Shlomo Simcha

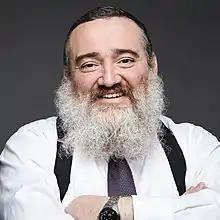

Shlomo Simcha Sufrin, better known as Shlomo Simcha (Hebrew: שלמה שמחה) is a UK-born Canadian Hasidic Jewish cantor and singer. Shlomo Simcha began his career in a small kollel in Montreal, where he was discovered by a local wedding band leader who brought him onto a project recording a series for children in the Satmar community called "Besof Umachol". His work on the series caught the attention of Mendy Werdyger at Aderet Records, who introduced him to producer Sheya Mendlowitz, with whom he would create his first commercial album.